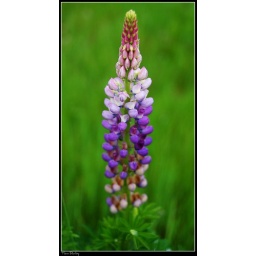
Muticolored flower in a field in Redmond, WA.